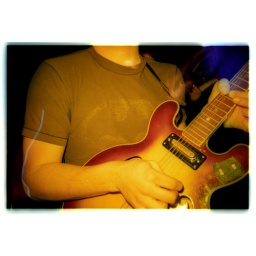
in your face rock and roll